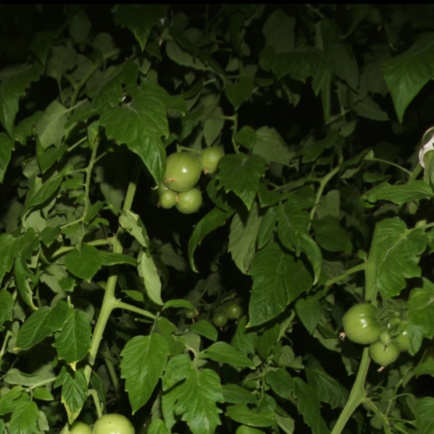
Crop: tomato